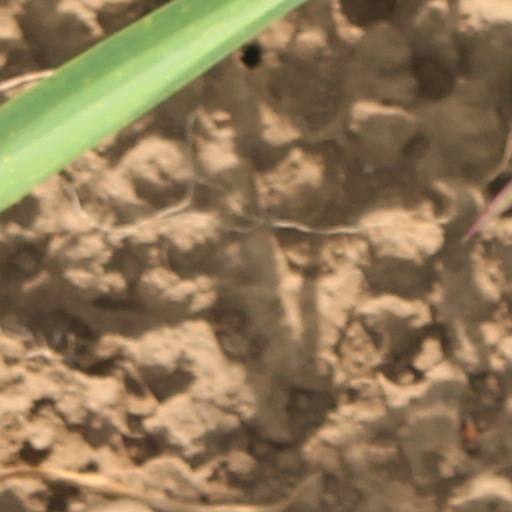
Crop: wheat